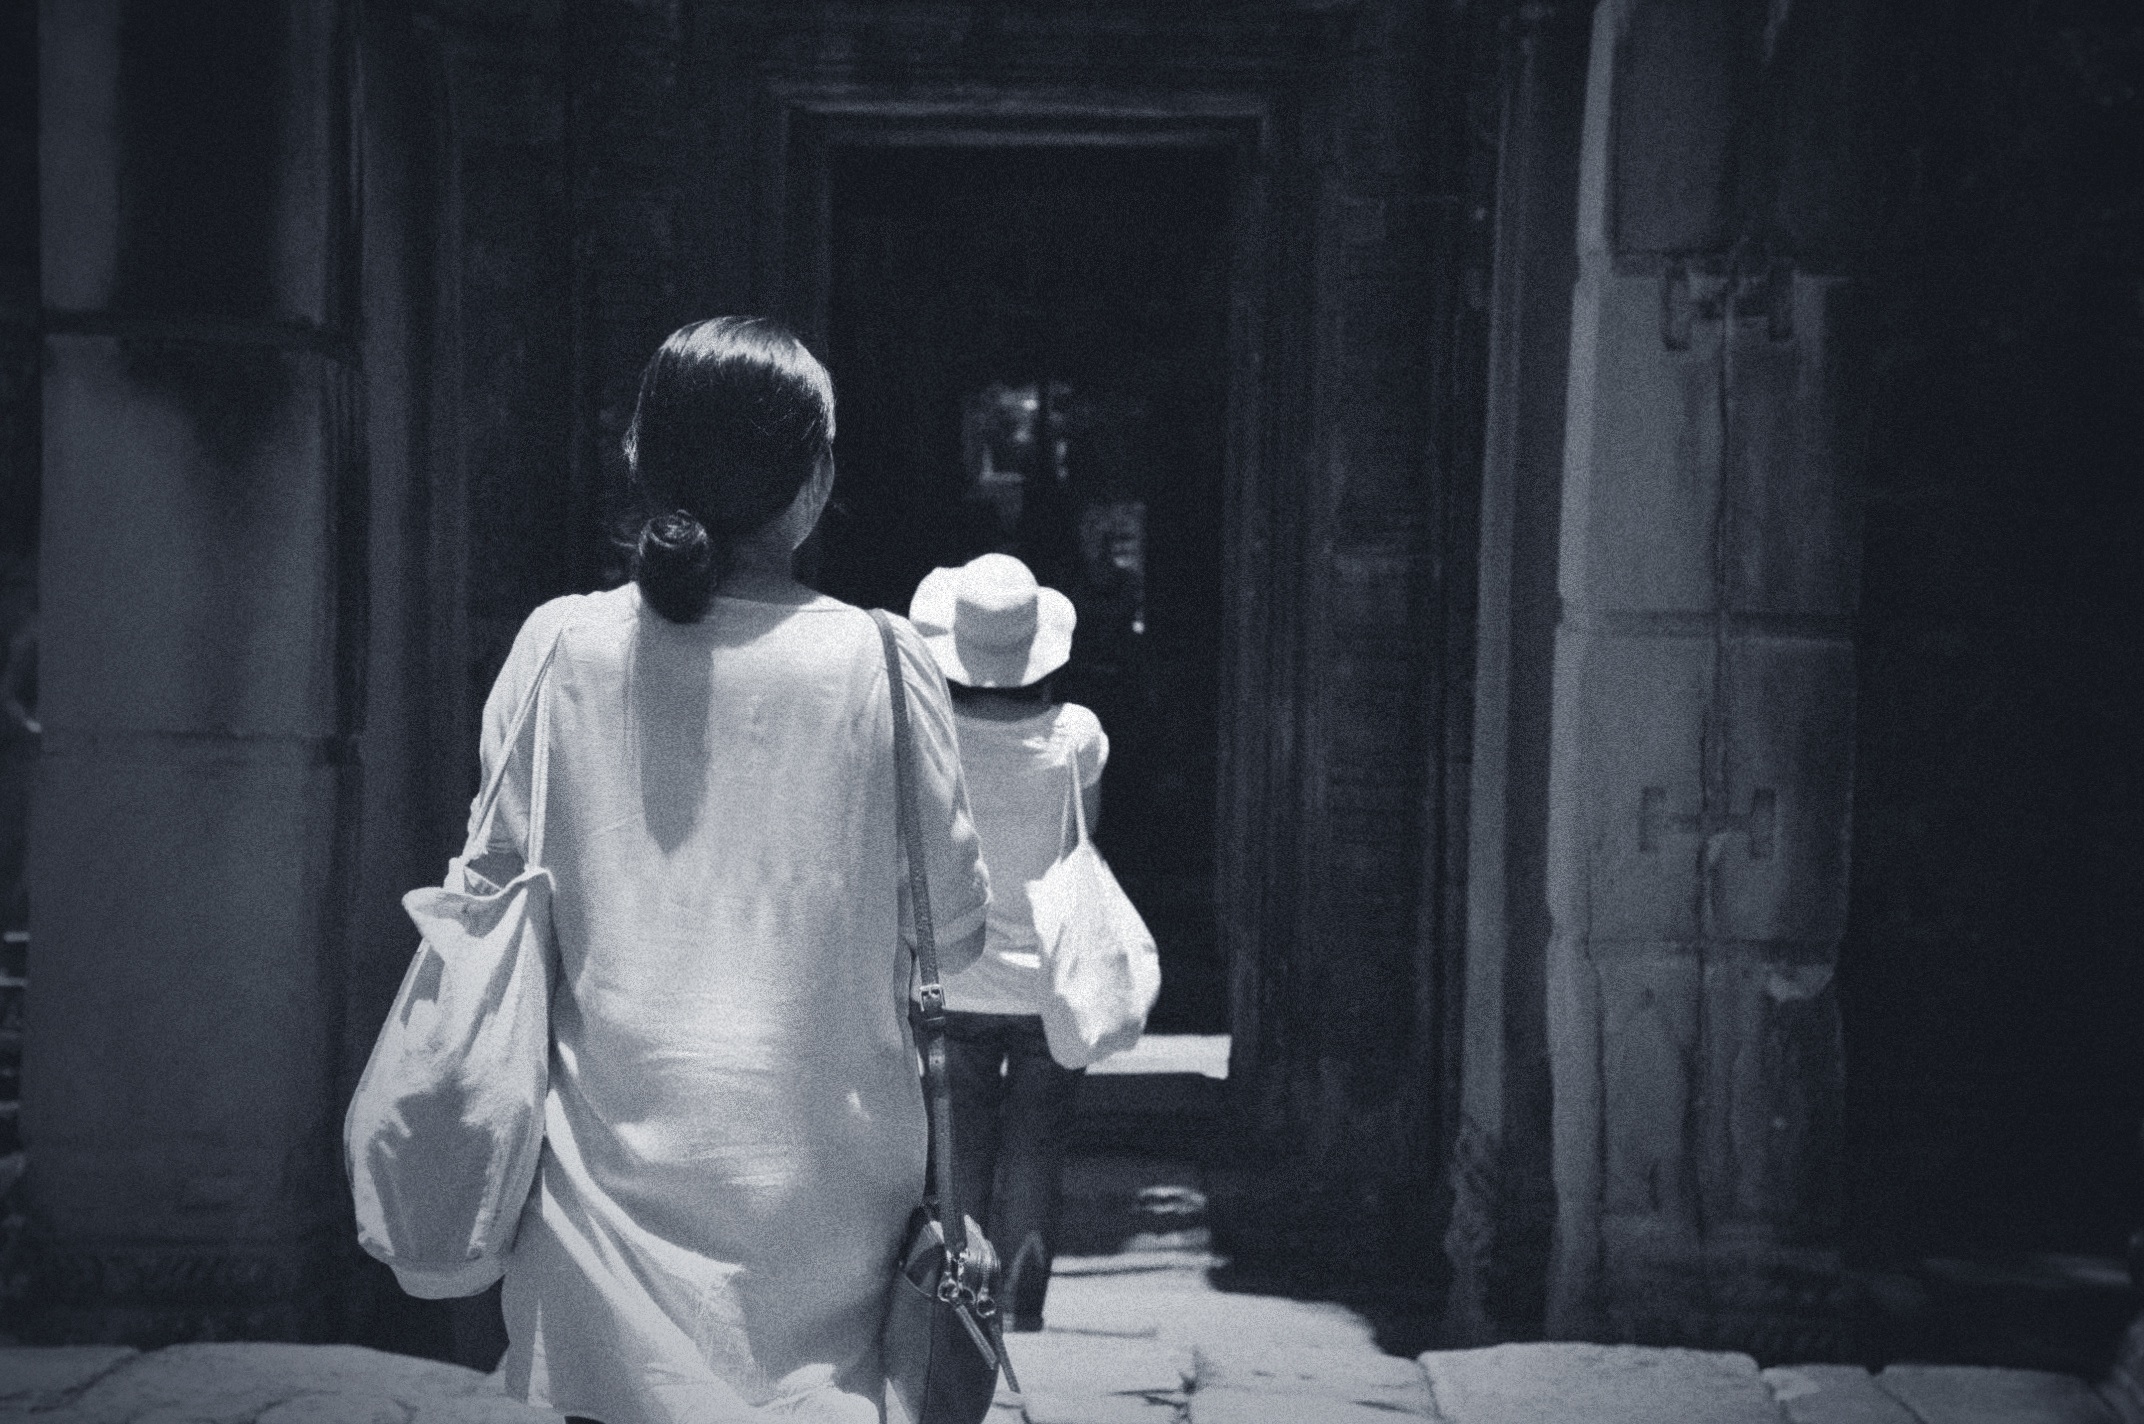
black and white, white, monument, statue, darkness, black, monochrome, sculpture, art, temple, photograph, image, monochrome photography, film noir, human positions